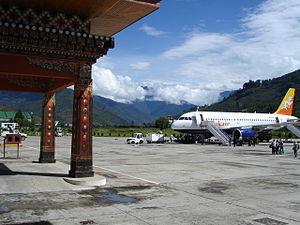
L'aéroport de Paro est l'unique aéroport international du Bhoutan. Il se situe à 6 kilomètres de la ville de Paro, à une altitude de 2 235 mètres.